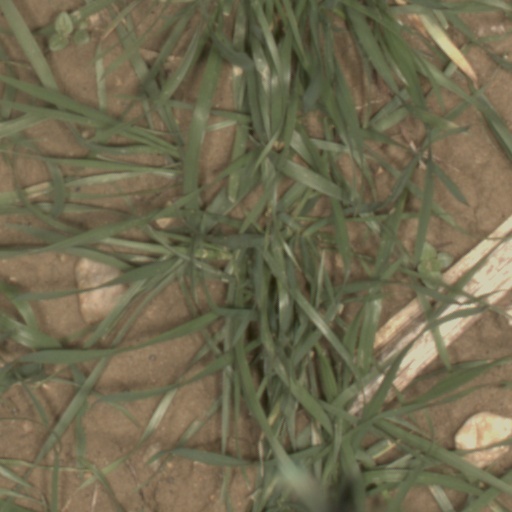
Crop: wheat